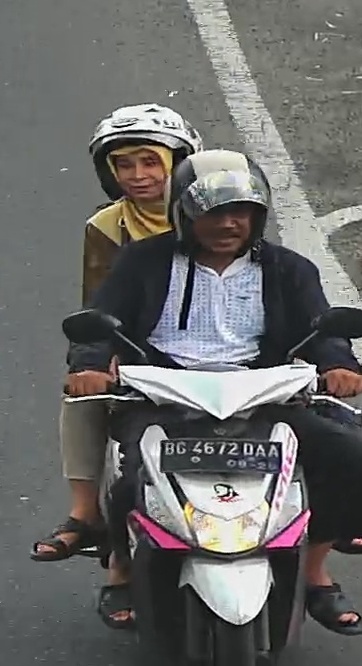
person-with-helmet: 2
person-without-helmet: 0